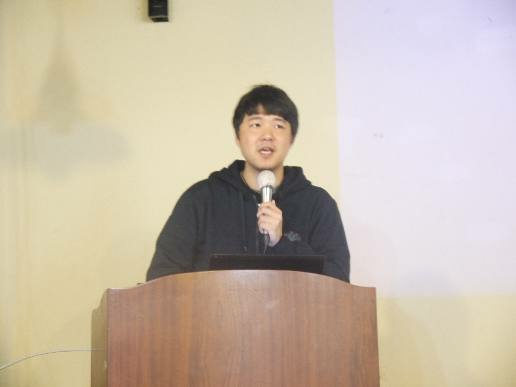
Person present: Yes